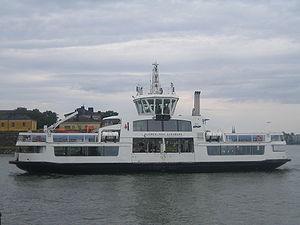
Les Transports de la région d’Helsinki, en suédois : Samkommunen Helsingforsregionens trafik, HRT est une société qui a pris ses fonctions le 1ᵉʳ janvier 2010 pour gérer les transports de la région d'Helsinki en Finlande.